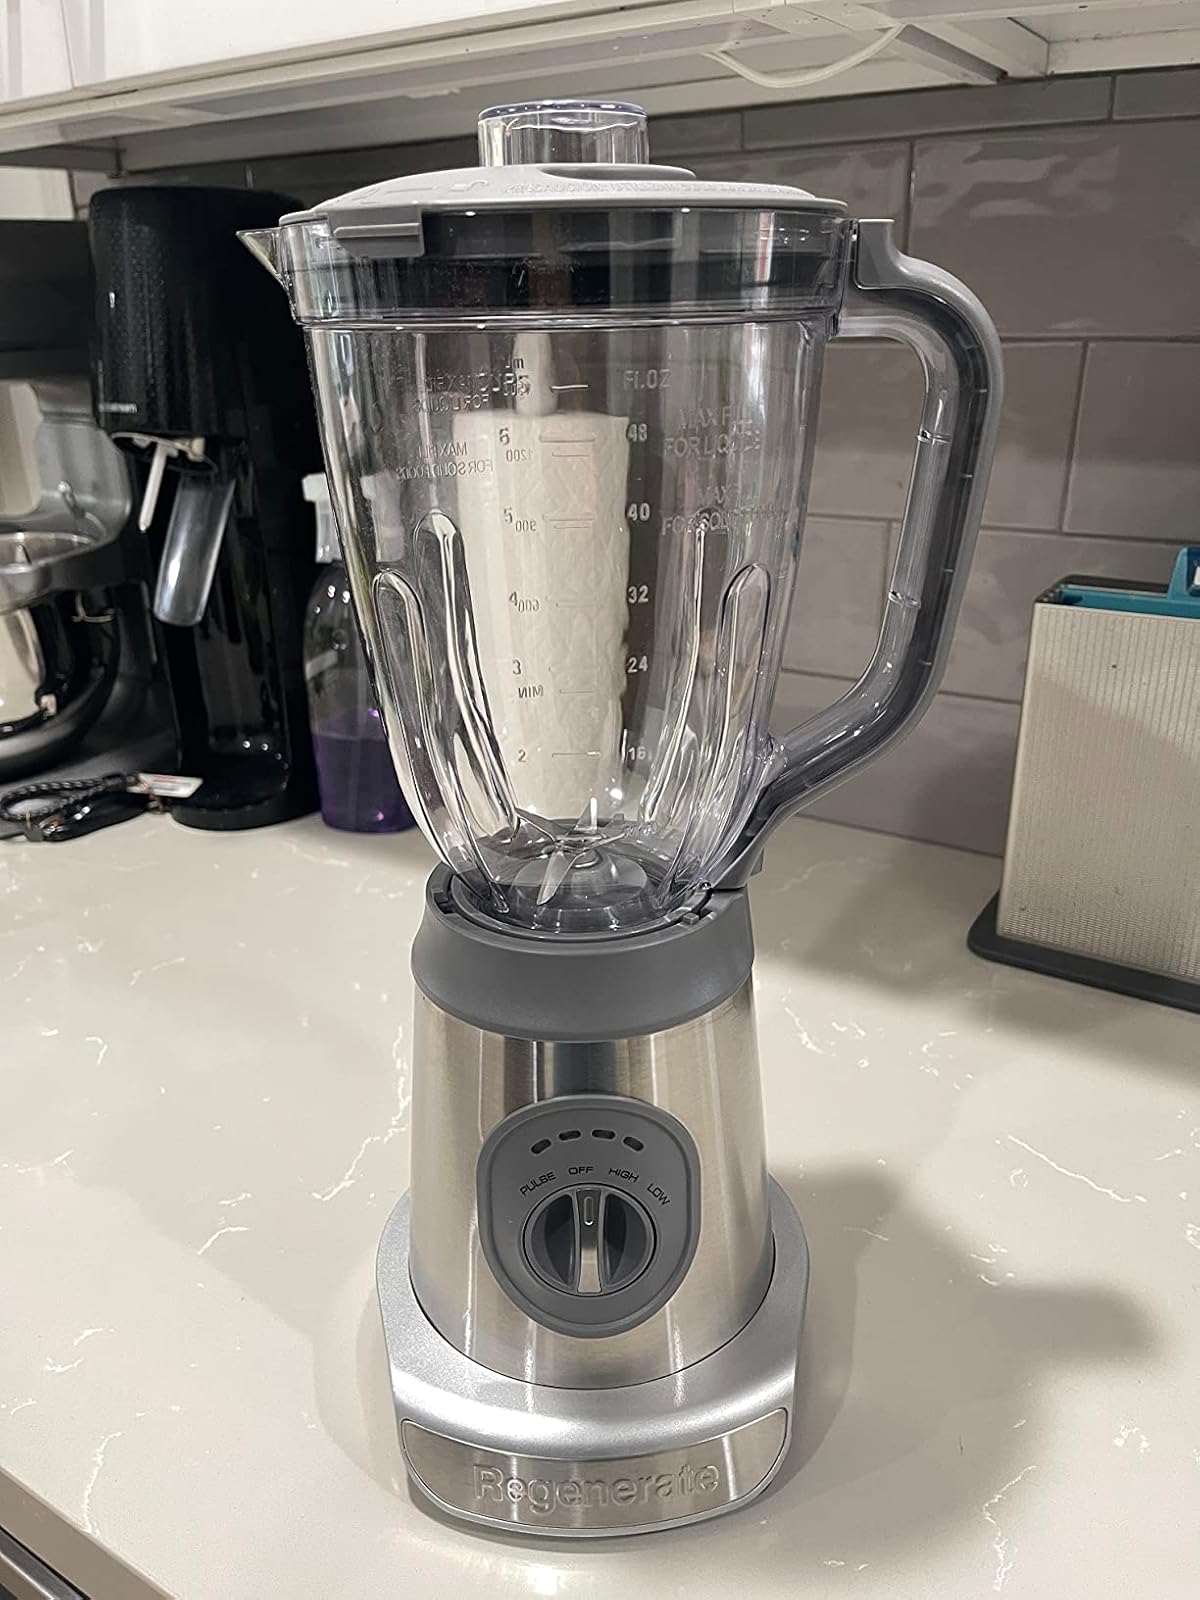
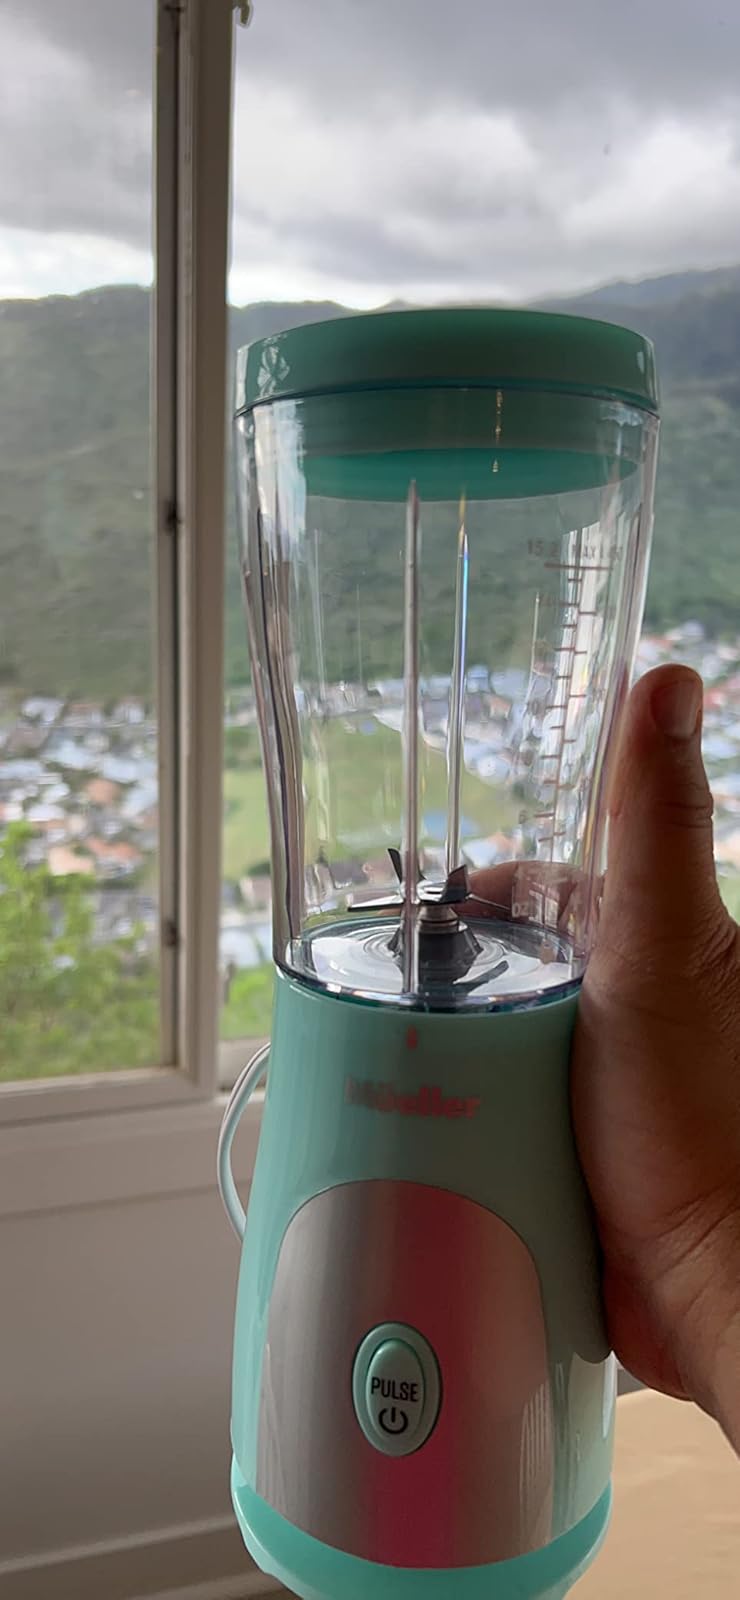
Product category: items_blender
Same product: no